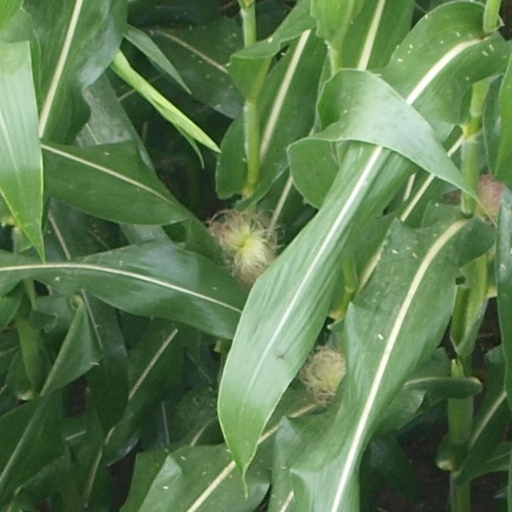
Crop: maize; corn